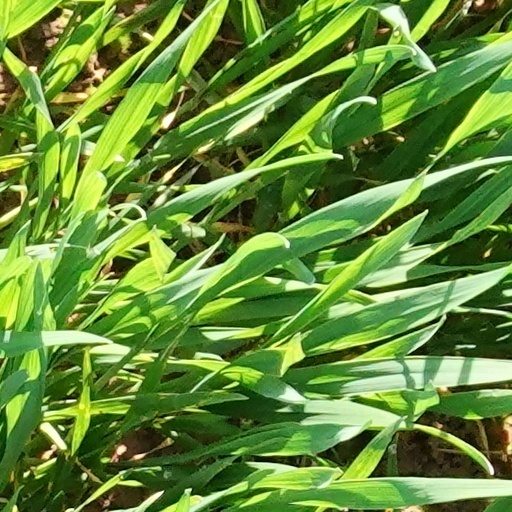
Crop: wheat